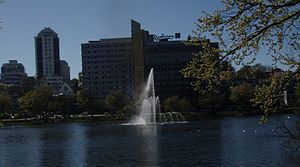
Breiavatnet
Breiavatnet med fontæne.
Breiavatnet eller Bredevannet er en mindre sø i Stavanger centrum i Norge.